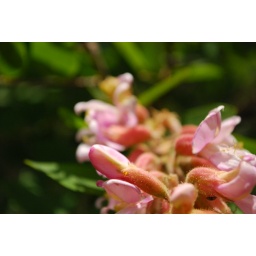
pink flower in mountains